Leyland PE166 engine

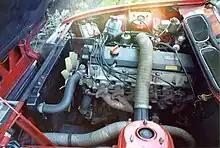
The 2.3-litre version installed in a Rover SD1

The Leyland PE166 (often referred to as the "Rover-Triumph Straight Six") is a single overhead camshaft (SOHC) Straight-six engine developed by the Rover-Triumph division of British Leyland, and was exclusively used in the Rover SD1 (Rover 2300/Rover 2600) series of vehicles between 1977 and 1986.